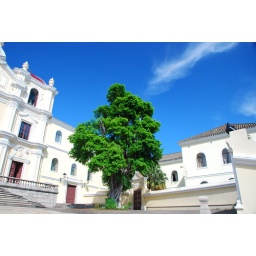
An intense green tree smoking in the simmering hot sea of stone and concrete that is Macau